Viktorina Kapitonova

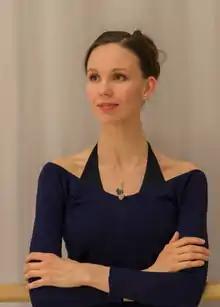
2015

Viktorina Kapitonova (born June 30, 1985) is a Russian ballerina. She is a principal dancer with Boston Ballet.